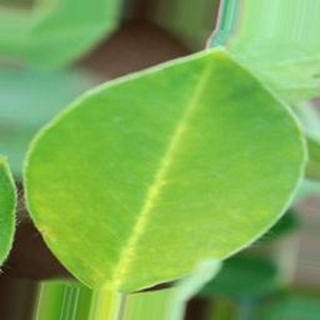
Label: healthy_groundnut